Romanian language

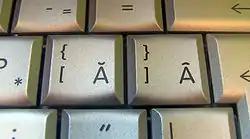
A close shot of some keys with Romanian characters on the keyboard of a laptop

In 1993, new spelling rules were proposed by the Romanian Academy. In 2000, the Moldovan Academy recommended adopting the same spelling rules, and in 2010 the Academy launched a schedule for the transition to the new rules that was intended to be completed by publications in 2011.